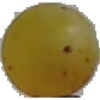
Label: white_grape